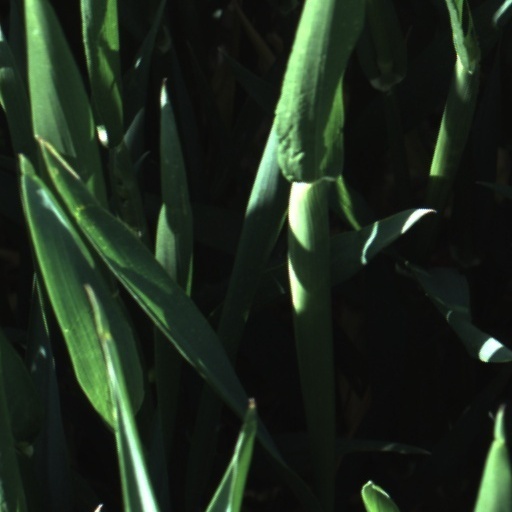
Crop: wheat